Green Lantern: First Flight (roller coaster)

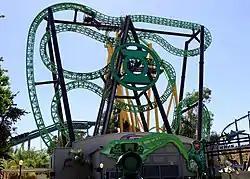
Green Lantern prior to its destruction

In July 2017, Green Lantern closed unexpectedly for unknown reasons. It remained inactive at the park, and in March 2019, Six Flags announced that Green Lantern would not be reopening. The coaster was removed later in the year and relocated to La Ronde in Montreal, where it was originally set to reopen as Vipère in 2020. Green Lantern's loading station left behind was reused in 2022 for its replacement roller coaster, Wonder Woman Flight of Courage.